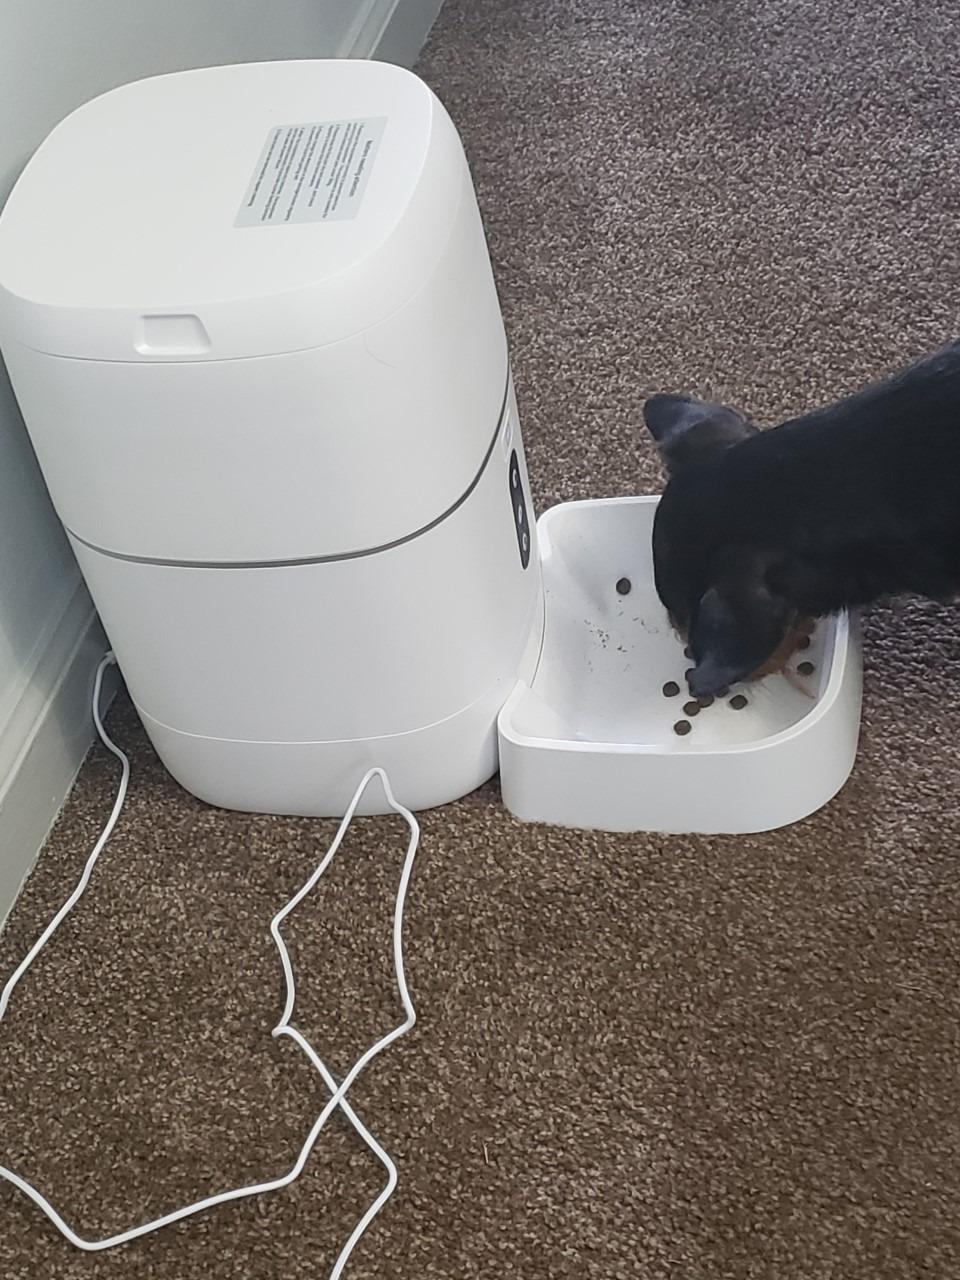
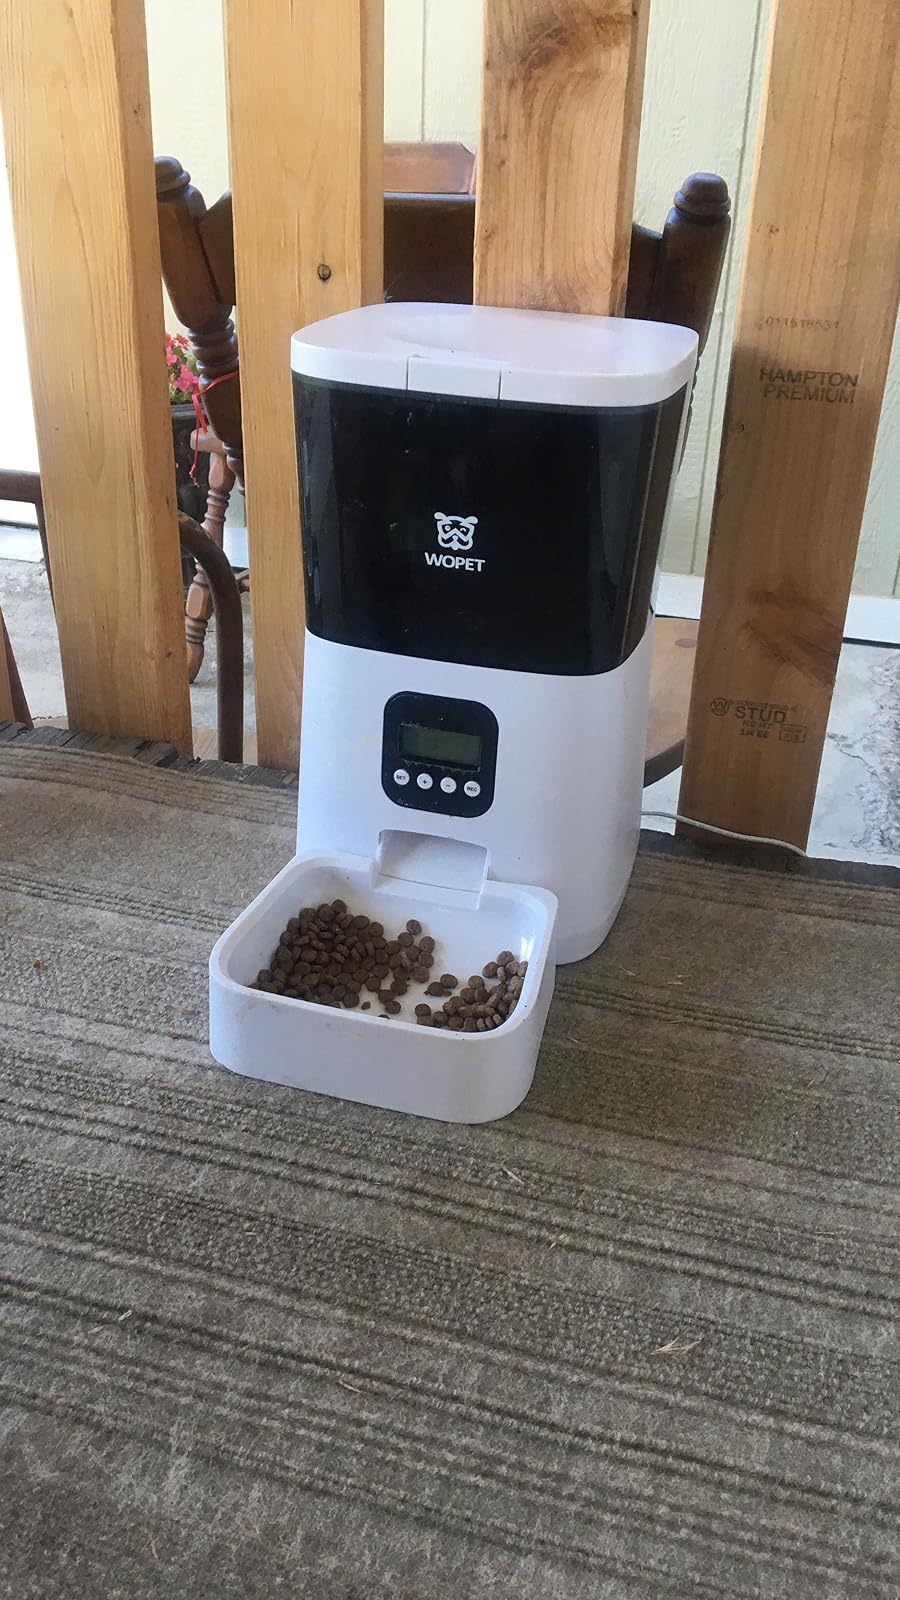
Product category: items_feeder
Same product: no